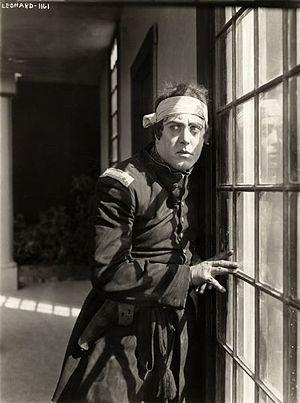
Robert Zigler Leonard, est un réalisateur, acteur, scénariste et producteur américain, né le 7 octobre 1889 à Chicago, dans l'Illinois, et mort le 27 août 1968 à Beverly Hills, en Californie.